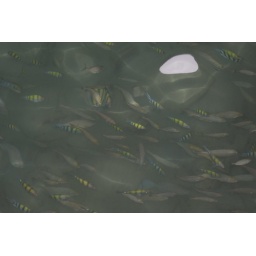
fish in water